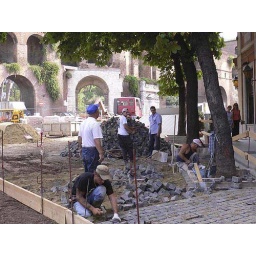
Italian builders renovating a street with trees near ancient wall